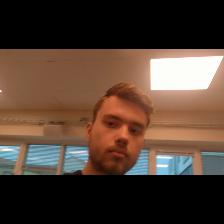
Label: Human